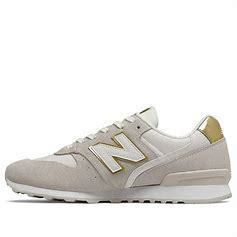
Brand: New
Model: Balance New Balance 996 Marathon